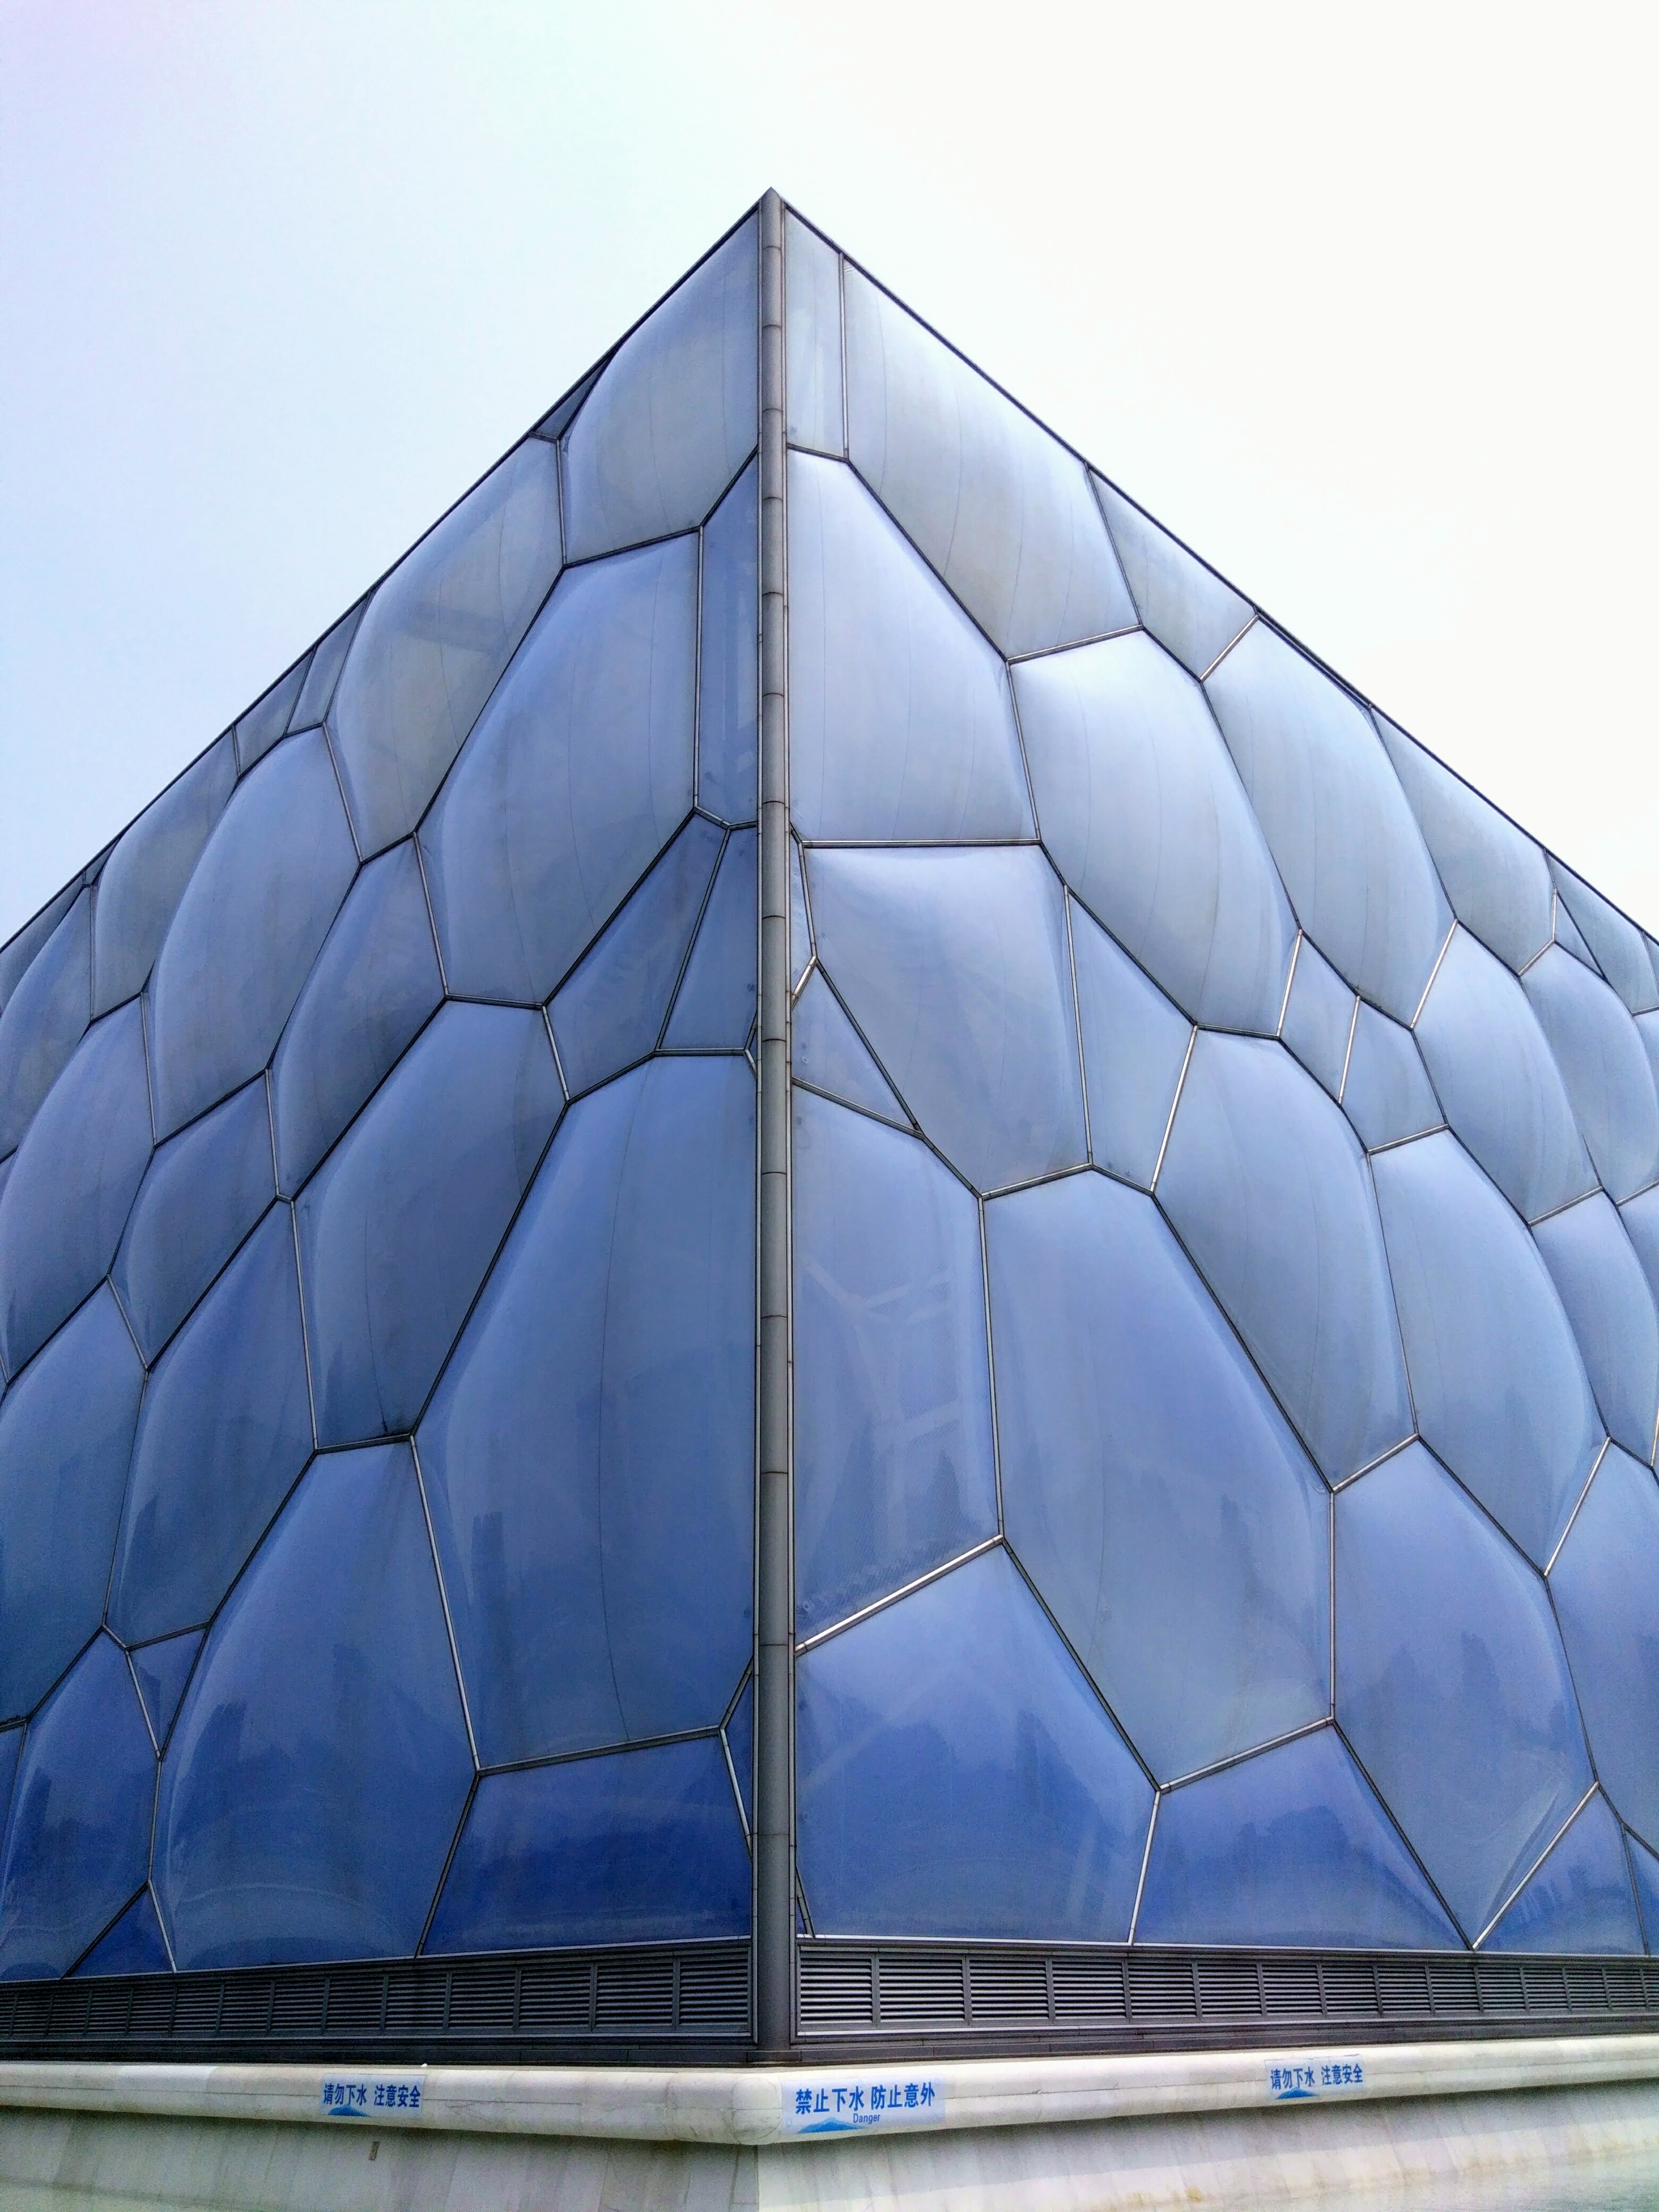
wing, architecture, structure, window, glass, building, diving, facade, blue, modern, material, sports, beijing, visual, china, positive, the olympic games, water cube, science and technology, daylighting